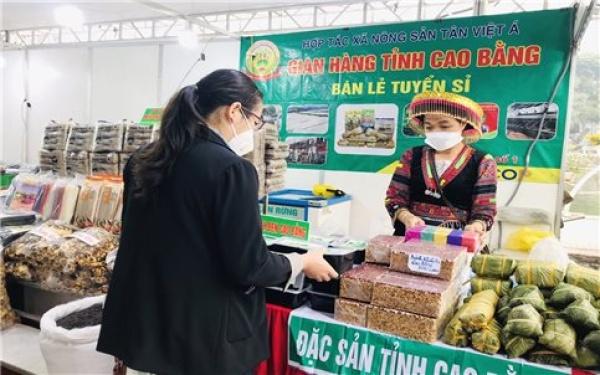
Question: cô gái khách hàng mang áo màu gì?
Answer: màu đen